Miguel Gutiérrez (footballer, born 1956)

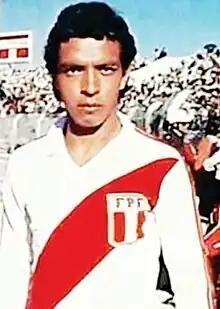

Miguel Ángel Gutiérrez La Rosa (born 19 November 1956) is a Peruvian football midfielder who played for Peru in the 1982 FIFA World Cup. He also played for Sporting Cristal.